Christina McHale

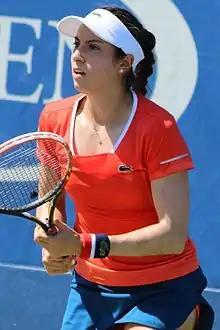
McHale at the 2016 US Open

McHale won her first WTA Tour doubles title with Han Xinyun, defeating Kimberly Birrell/Jarmila Wolfe in the final of the Hobart International. As the top seed at the first edition of the Tennis Championships of Maui, McHale won the tournament beating compatriot Raveena Kingsley in the final. In the Mexican Open, McHale reached the semifinal where she was defeated by Dominika Cibulková. At the Monterrey Open, McHale retired from her second-round match against qualifier Nicole Gibbs due to dizziness. Playing at the Indian Wells Open, McHale stunned fourth seed Garbiñe Muguruza in her second-round match. She lost in the third round to 26th seed Sam Stosur.